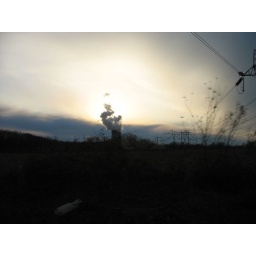
Nuclear power plant just over the road from &amp;quot;Tha SHOP&amp;quot;